Vilory

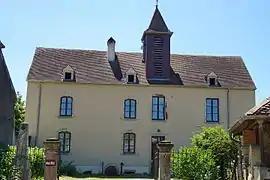
The town hall in Vilory

Vilory is a commune in the Haute-Saône department in the region of Bourgogne-Franche-Comté in eastern France.